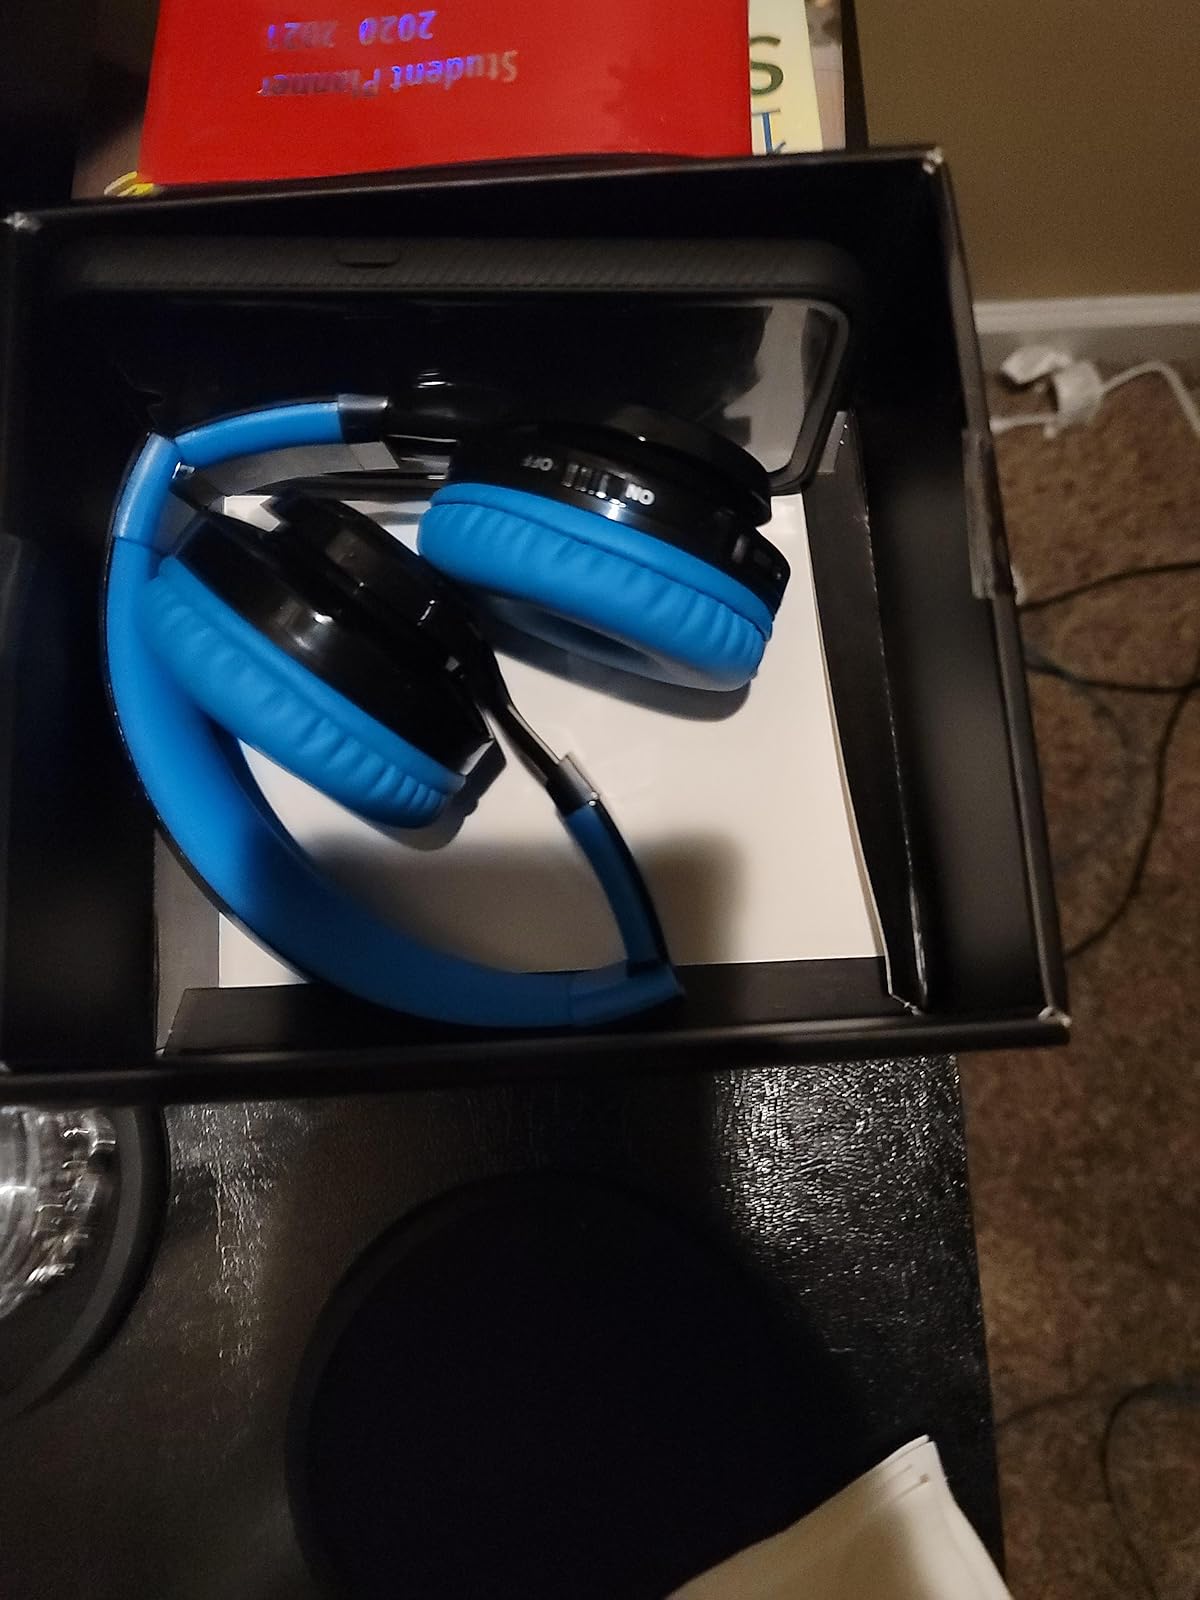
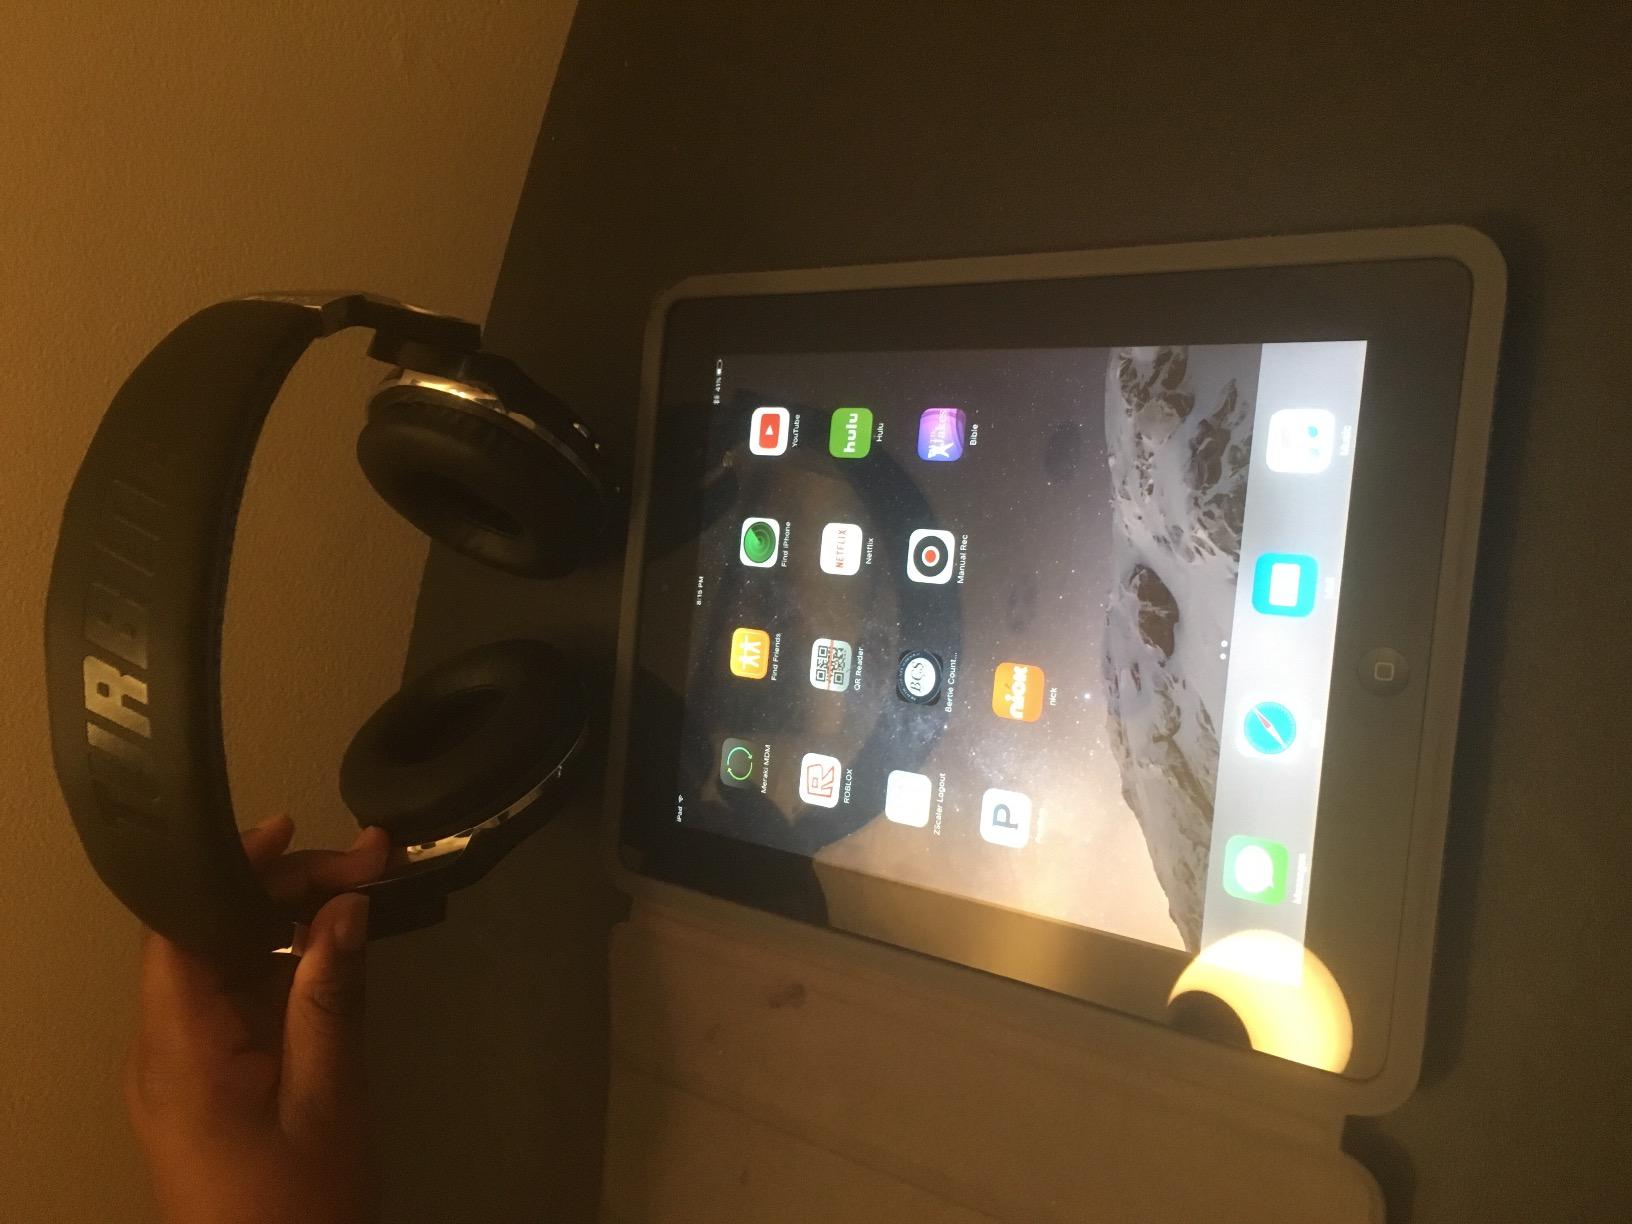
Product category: headphones
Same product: no